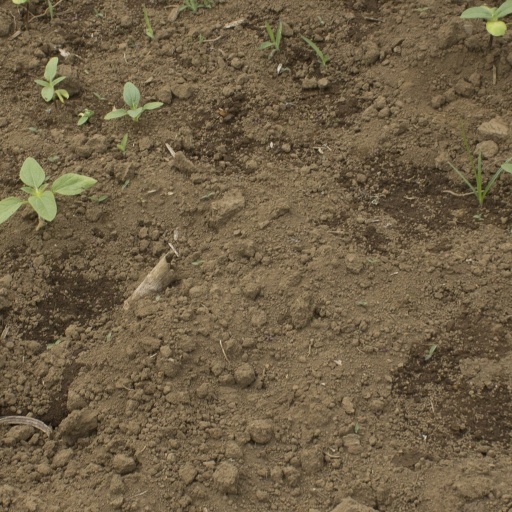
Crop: Jerusalem artichoke